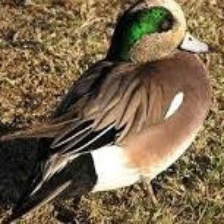
Species: AMERICAN WIGEON
Scientific name: MARECA AMERICANA
ImageNet parent category: drake